Flora of Ireland

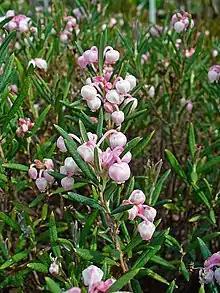
Bog rosemary: the county flower of County Offaly

Ireland is in the Atlantic European Province of the Circumboreal Region, a floristic region within the Holarctic.